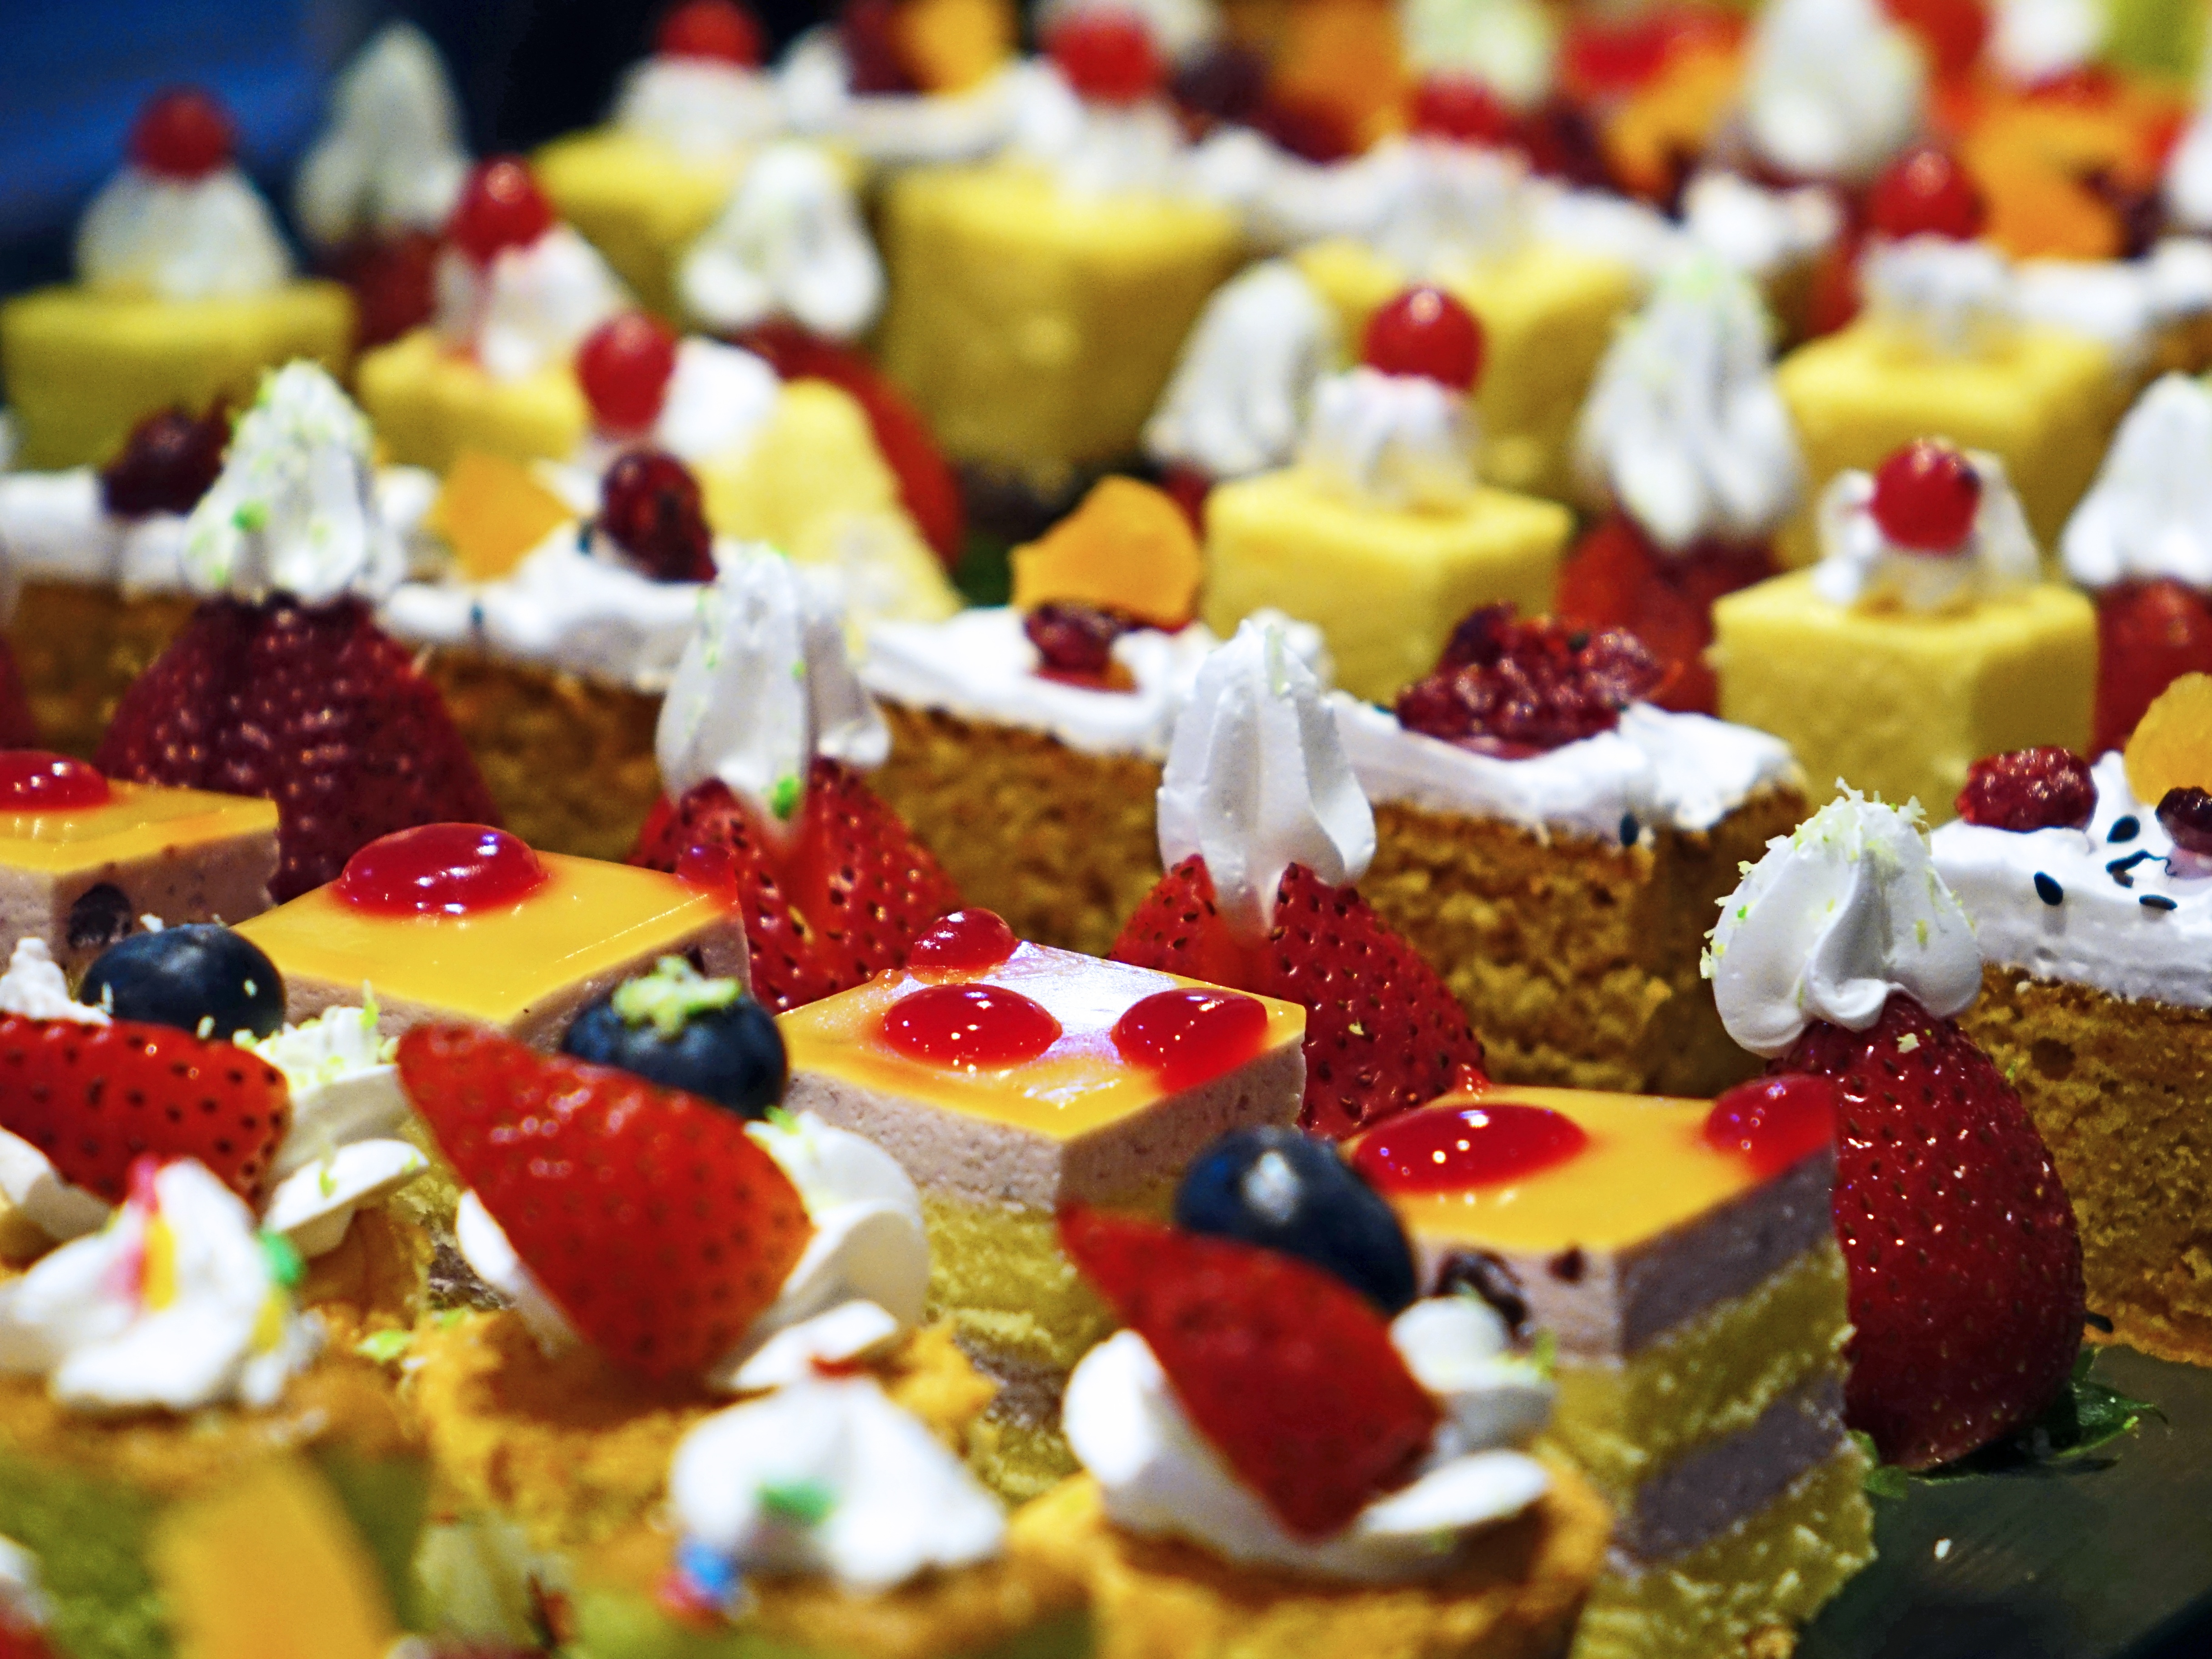
sweet, meal, food, produce, brown, baking, dessert, cream, delicious, cake, slice, pastry, bakery, baked, sugar, tasty, sweetness, patisserie, confectionery, baked goods, cakes, torte, petit four